The Big Night (1976 film)

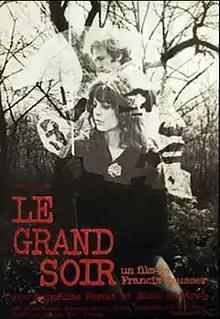

The Big Night is a 1976 Swiss film directed by Francis Reusser. It won the Golden Leopard at the 1976 Locarno International Film Festival.